Hyundai N Vision 74

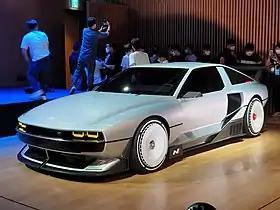

The Hyundai N Vision 74 is an upcoming concept sports car developed by Hyundai, based on the 1974 Pony coupe unveiled at the Turin Auto Show in 1974. The vehicle was unveiled as a concept car at N Day 2022, an event organized by the Hyundai N performance division in mid-July 2022 at Busan, South Korea, alongside the Hyundai RN22e concept based on the Hyundai Ioniq 6 N electric vehicle. The N Vision 74 is a rear-wheel-drive coupe driven by two electric traction motors, both on the rear axle; power is provided by both a storage battery and a hydrogen fuel cell. In December 2023, Hyundai confirmed that the N Vision 74 would be in production with 200 units starting in 2026.